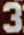
Number: 3